Harbin No 3 High School

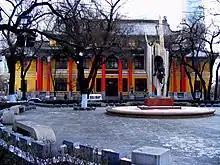
Historical school yard

Harbin No.3 High School is a high school in Harbin, Heilongjiang Province.